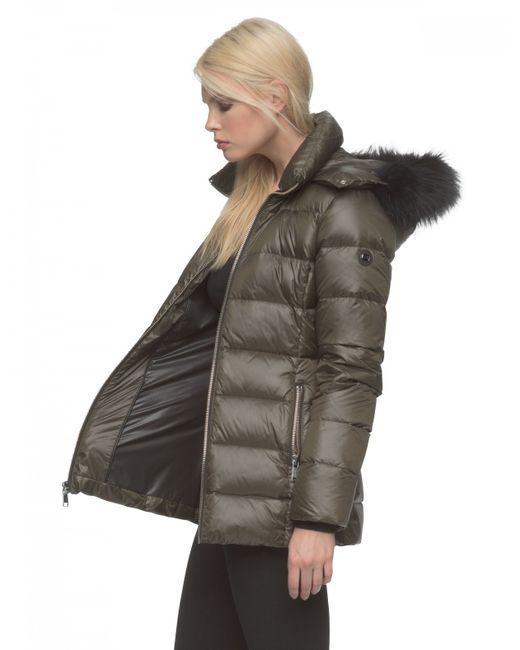
Dunkelgrüne Stepppufferjacke mit Kunstfellkapuze